Marcellus Formation

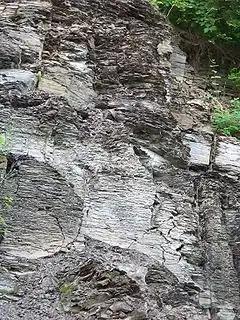
Marcellus shale exposure above Marcellus, N.Y. The vertical joints create sheer cliff faces.

The Marcellus Formation or the Marcellus Shale is a Middle Devonian age unit of sedimentary rock found in eastern North America. Named for a distinctive outcrop near the village of Marcellus, New York,